Hero of Belarus

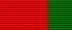

Hero of Belarus ("Hieroj Biełarusi") is the highest title that can be bestowed on a citizen of Belarus. The title is awarded to those "who perform great deeds in the name of freedom, independence and prosperity of the Republic of Belarus". The deed can be for military performance, economic performance or great service to the State and society. The design of the medal is similar to that of its predecessor, Hero of the Soviet Union. Similar titles to the Hero of Belarus include the Hero of the Russian Federation, Hero of Ukraine, and Hero of Uzbekistan. Since its creation, the title has been awarded to eleven people.